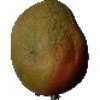
Label: Papaya 1